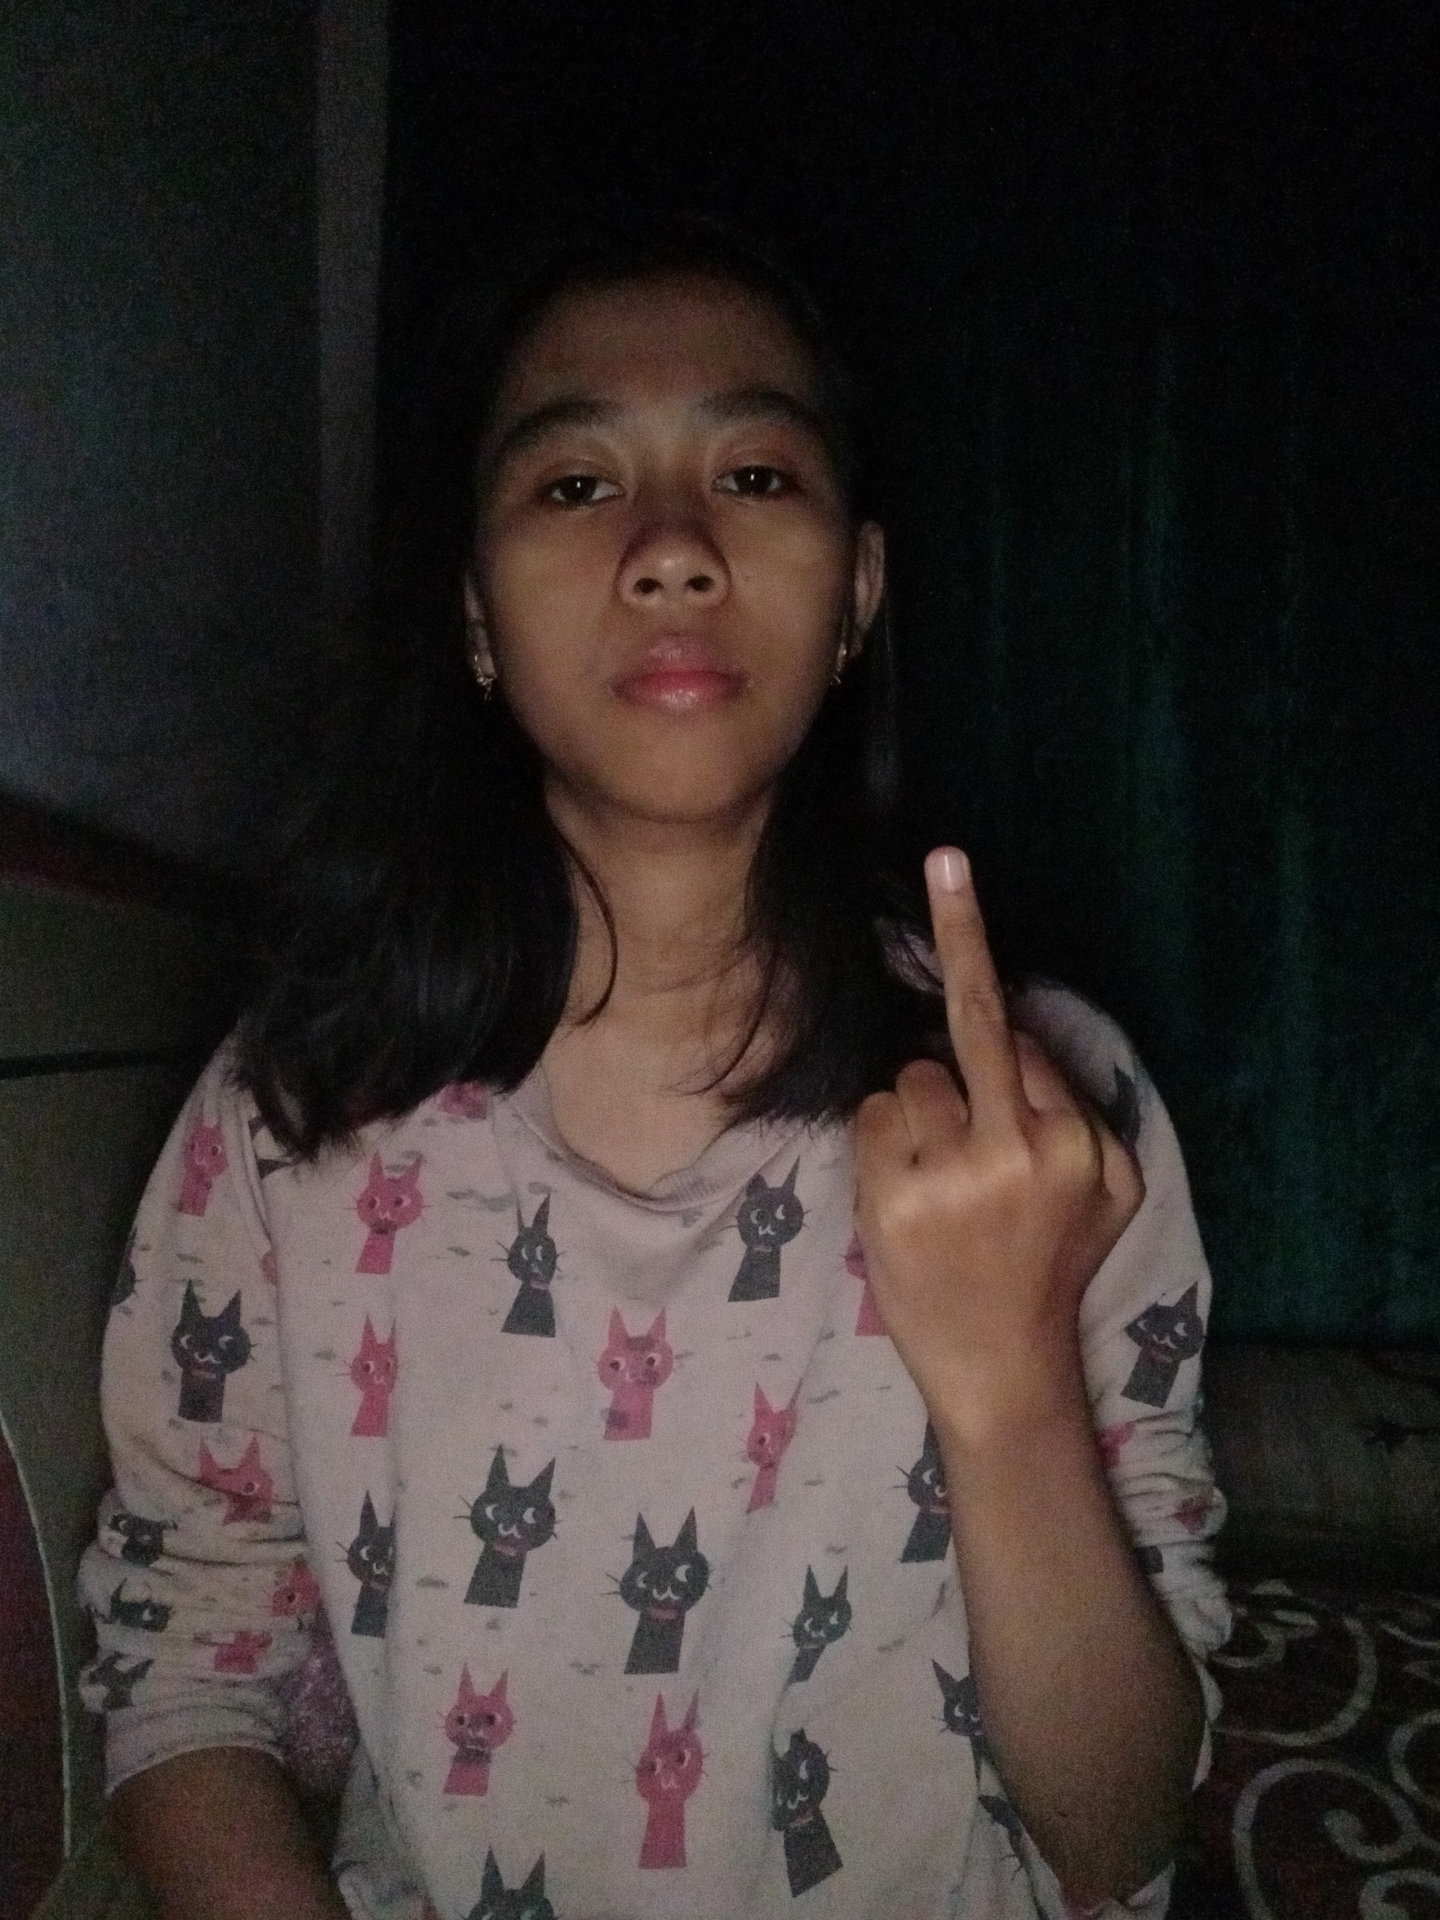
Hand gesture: middle_finger